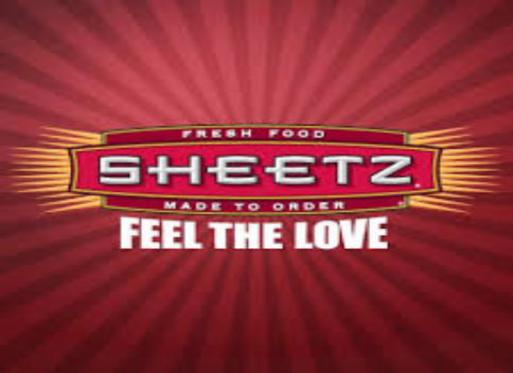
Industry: Food